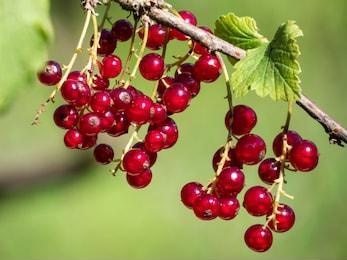
Label: redcurrant